List of Puerto Rican flags

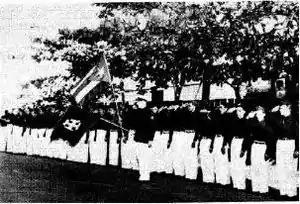
Cadets of the Republic, commanded by Raimundo Díaz Pacheco, with both the Nationalist and Puerto Rican flags

Throughout Puerto Rico's political history various parties have designed and displayed flags representing their ideals. Political flags in Puerto Rico are usually displayed in public during rallies, meetings, or parades in show of political strength and unity. The Puerto Rican Nationalist Party flag has a white Calatrava Cross, also known as the Cross potent on the middle of a black background. The Cross of Calatrava was first used by the Crusaders of Calatrava and later by the French revolutionists. The black background symbolized the mourning of the Puerto Rican Nation in colonial captivity. It was usually displayed by the Cadets of the Republic, also known as the Black Shirts (Camisa Negras) because of their black shirt and white trousers uniform. On occasions the Nationalists would also carry the Puerto Rican flag with the light blue triangle, which was presumably the flag of Puerto Rico between 1898 and 1952.